About Endlessness

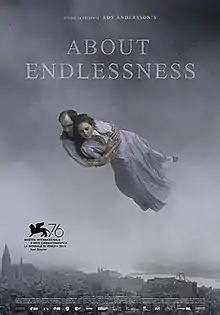
Film poster

About Endlessness is a 2019 Swedish drama film directed by Roy Andersson. It was selected to compete for the Golden Lion at the 76th Venice International Film Festival. At the Venice Film Festival, the film won the Silver Lion for Best Direction.